Naruto Itano Kofun Cluster

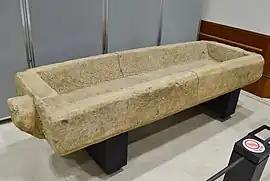
stone sarcophagus from the Ōshiro Kofun

The is a group of nine "kofun" burial mounds located between the city of Naruto and Itano, Tokushima Prefecture, on the island of Shikoku, Japan. The tumuli were collectively designated a National Historic Site in 2016.